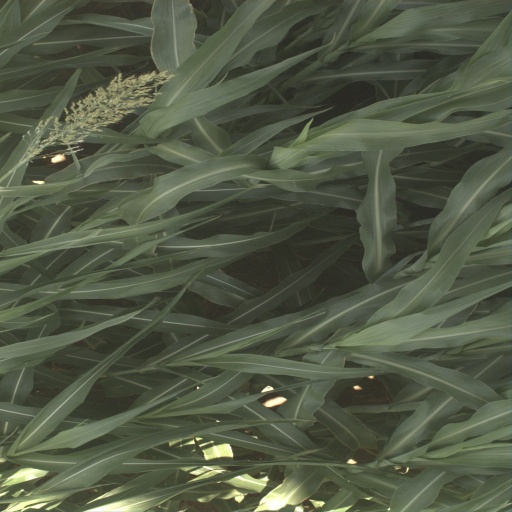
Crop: sorghum